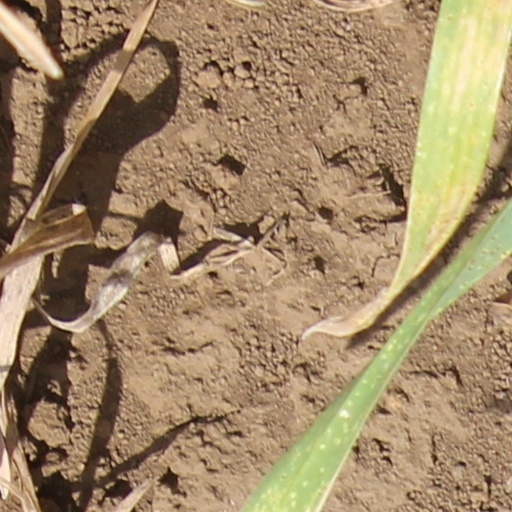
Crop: wheat